Neochoerus

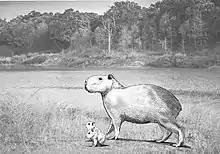
Paleoart of "Neochoerus pinckneyi".

Neochoerus ("new hog") is an extinct genus of rodent closely related to the living capybara. Fossil remains of "Neochoerus" have been found through North America (Mexico and United States) and South America in Boyacá, Colombia.